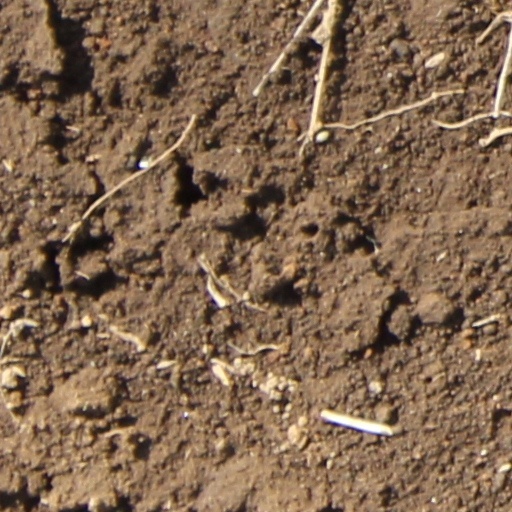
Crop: wheat